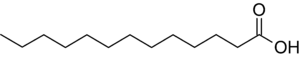
L'acide tridécanoïque ou acide tridécylique est un acide gras saturé de formule CH₃(CH₂)₁₁COOH. Il est communément présent en faibles quantités dans les produits laitiers.